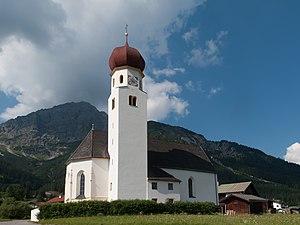
Heiterwang est une commune autrichienne du district de Reutte dans le Tyrol.